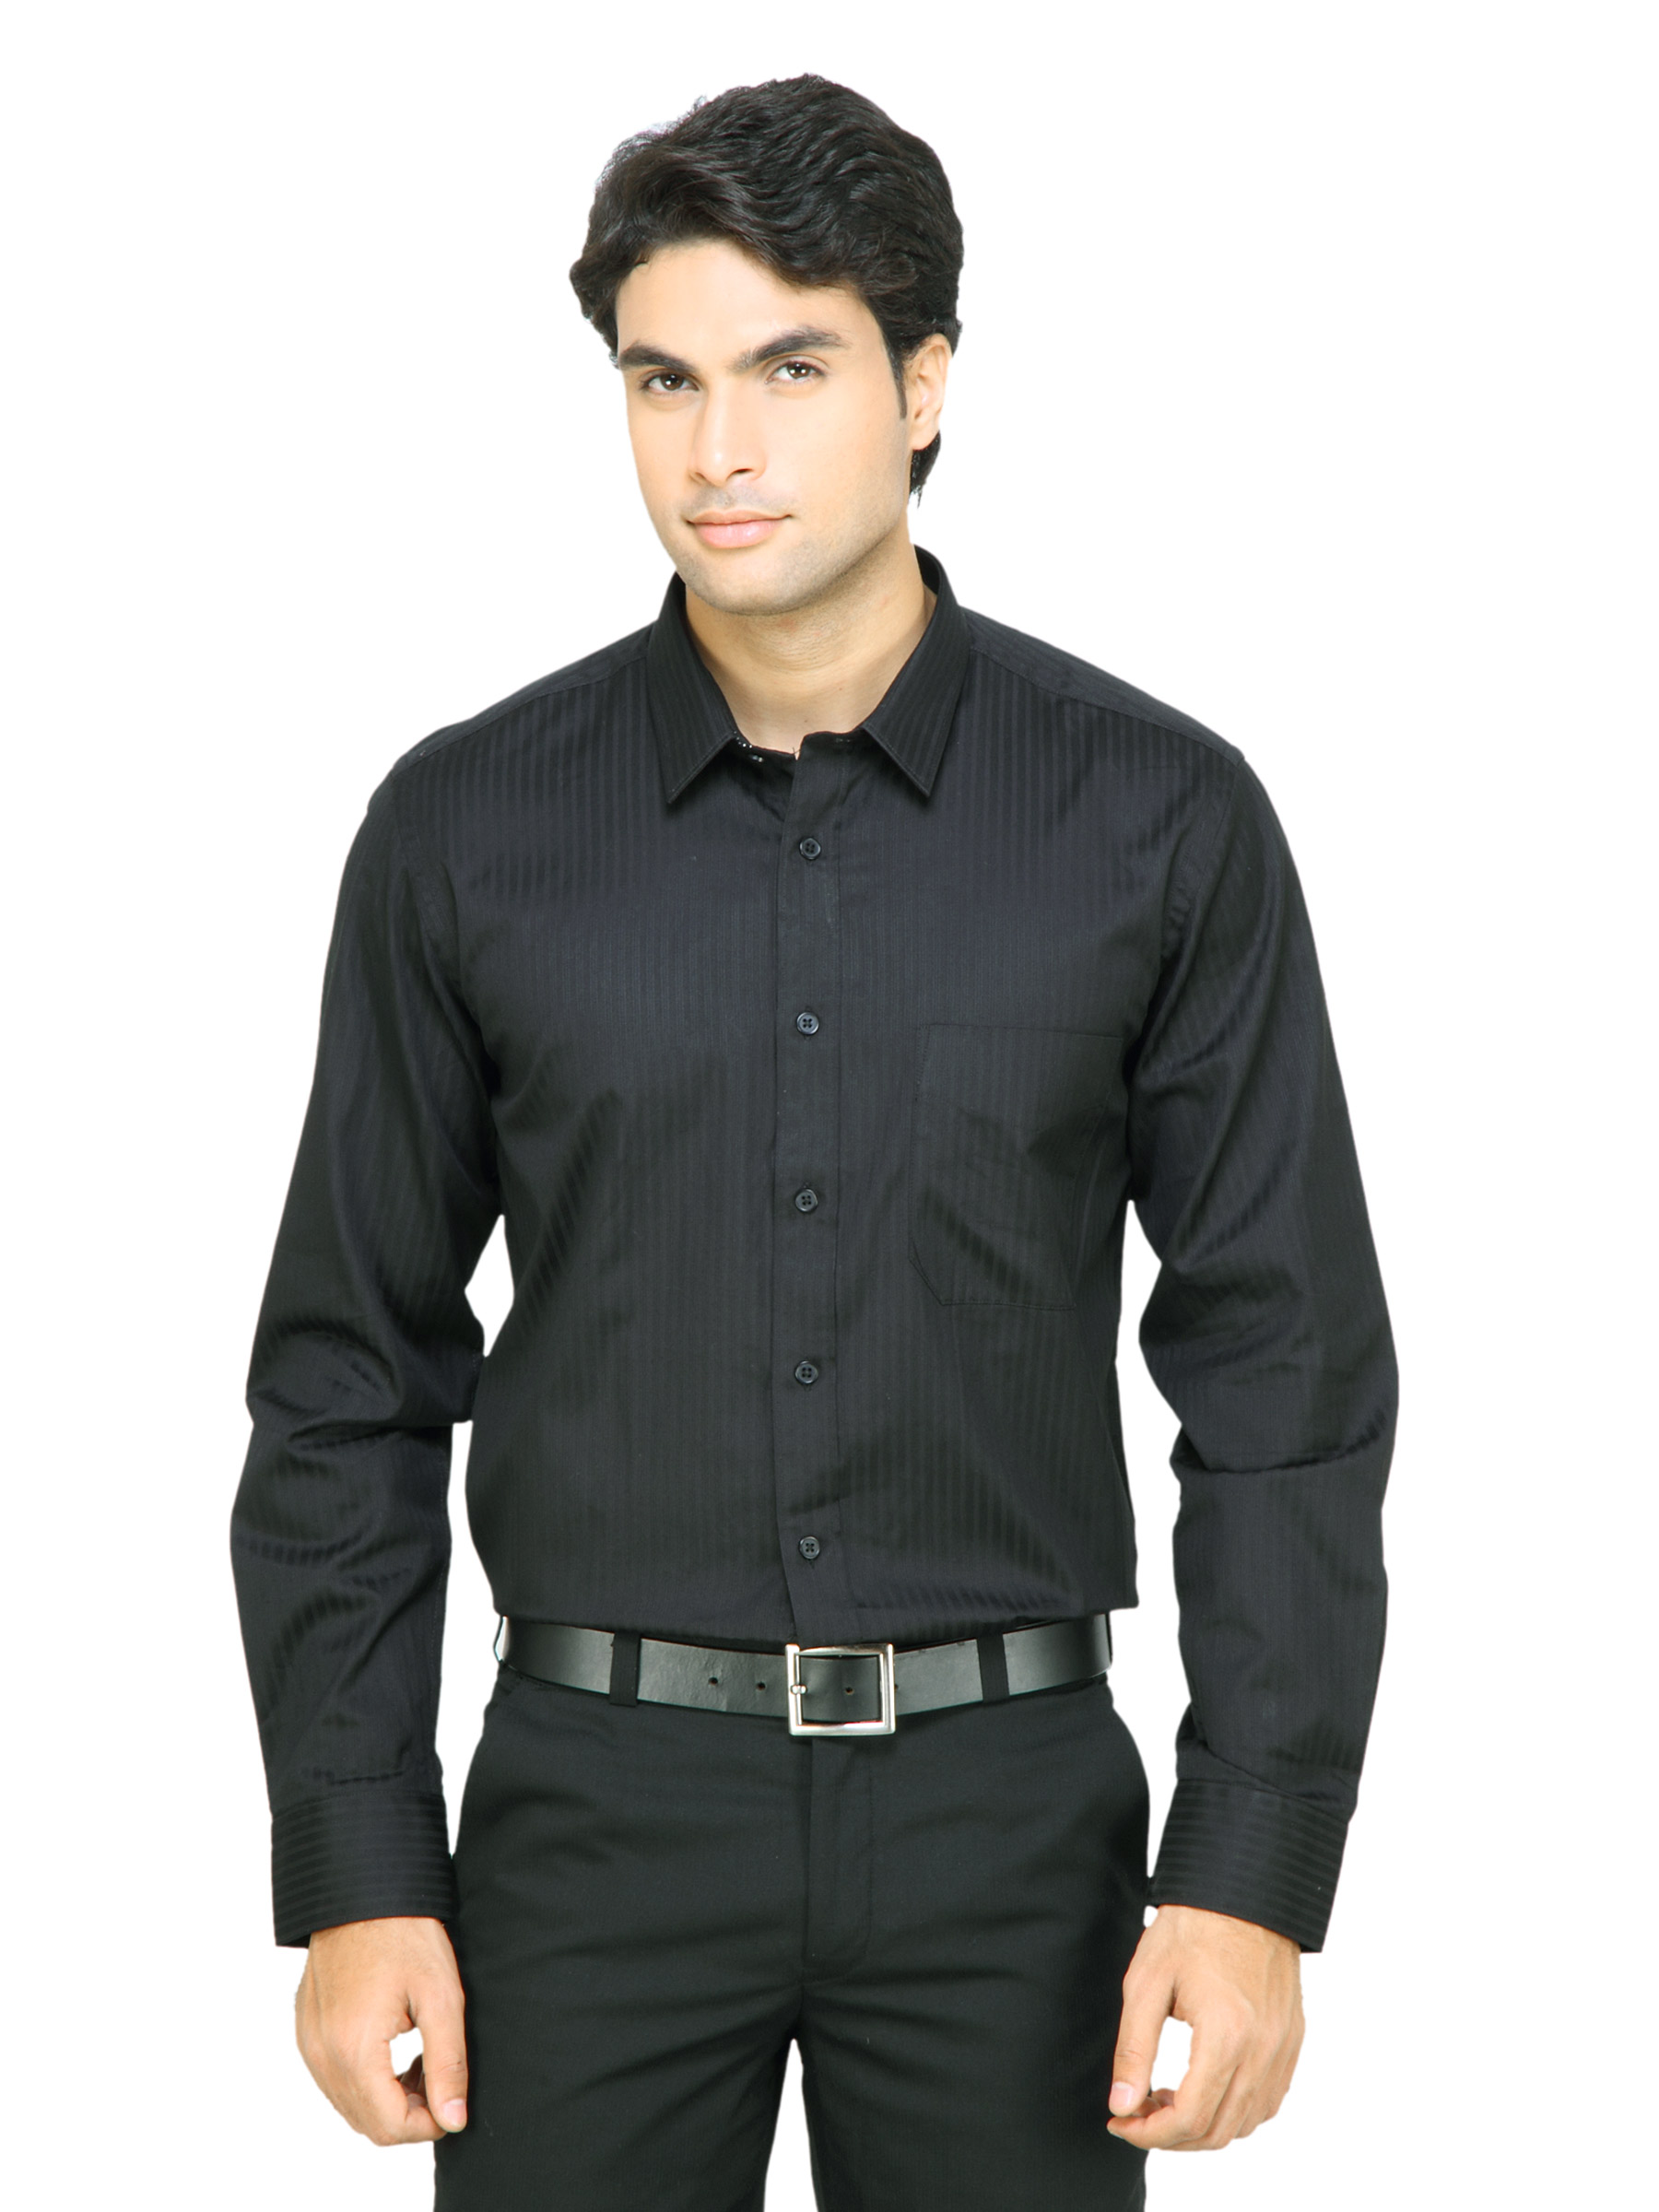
Black Coffee Men Solid Black Slim Fit Shirt
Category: Apparel / Topwear / Shirts
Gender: Men
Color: Black
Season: Fall 2011
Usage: Formal